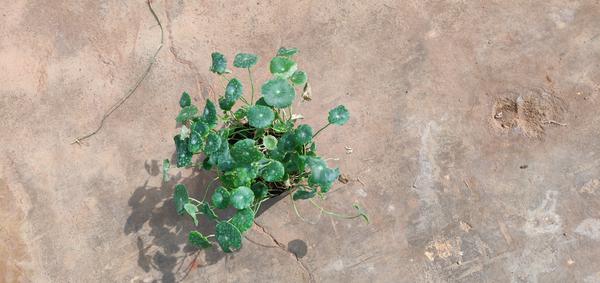
Plant: Brahmi